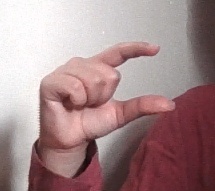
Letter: dal